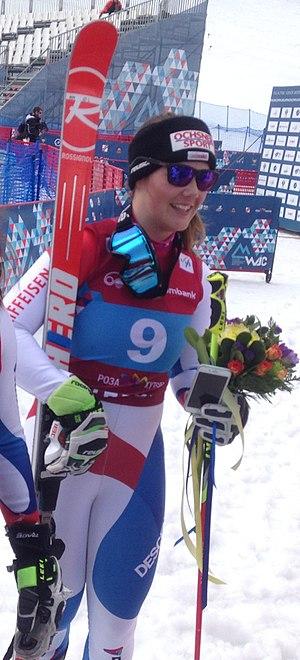
Mélanie Meillard, née le 23 septembre 1998 à Neuchâtel, est une skieuse alpine suisse.